Katsuji Matsumoto

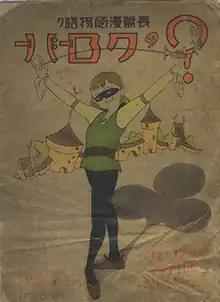
The cover of "The Mysterious Clover" circa 1934

In 1934, Matsumoto drew his first full-fledged manga, a 16-page story titled . Printed as an over-sized pamphlet with a sturdy cardboard cover, and included as a premium in the April issue of "Shōjo no tomo", "The Mysterious Clover" was a variation on "The Scarlet Pimpernel" and "Zorro". The protagonist of "The Mysterious Clover" is a young girl who protects the poor peasants from the cruel and greedy nobles. This work is remarkable for its use of varying angles, including bird's-eye views, and variation in the size of panels. Sakō Shishido, influenced by American newspaper strips, had used similar techniques in his 1930 , but in a far cruder drawing style than Matsumoto's. "The Mysterious Clover" had been neglected for decades by manga scholars until it was displayed at a 2006 exhibition at the Yayoi Art Museum, where it caught the eye of Fusanosuke Natsume, who then wrote about it on his blog and in a newspaper column.